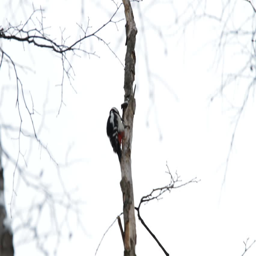
woodpecker is drumming a tree in search of insects under the bark .